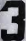
Number: 3